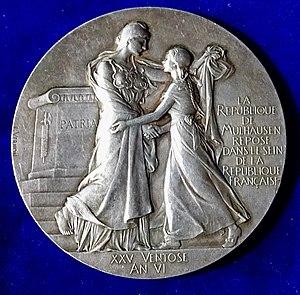
Frédéric-Charles Victor de Vernon, appelé Frédéric de Vernon ou Frédéric Vernon, né le 17 novembre 1858 à Paris où il est mort le 28 octobre 1912, est un sculpteur et médailleur français.